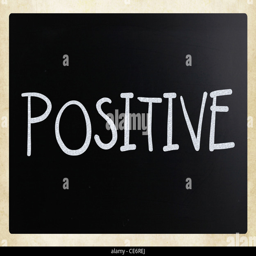
text handwritten with white chalk on a blackboard